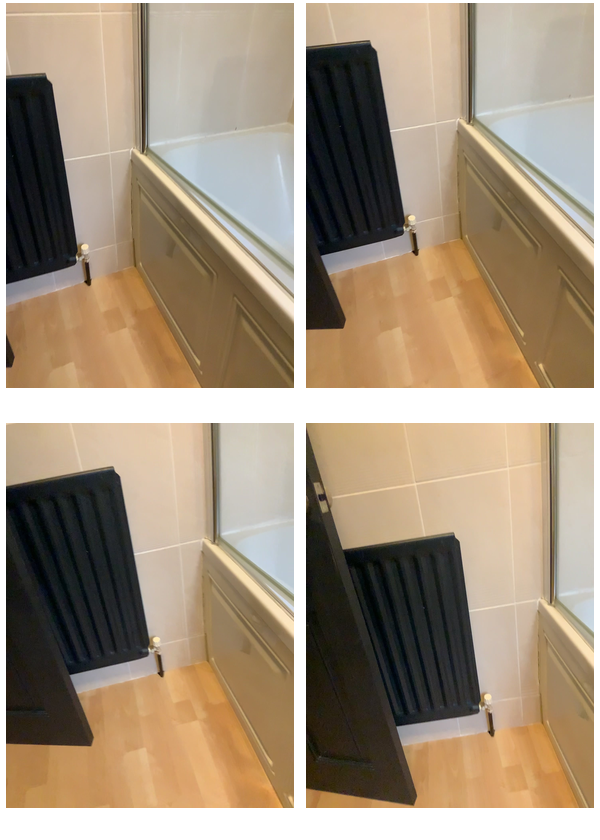Task instruction: Adjust the radiator.
Answer: {"task_instruction": "Adjust the radiator.", "nodes": ["knob", "radiator"], "edges": [{"functional_relationship": "adjust", "object1": "knob", "object2": "radiator", "spatial_relations": ["lower_than", "close"], "is_touching": true}], "action_type": "rotate", "function_type": "parameter_adjustment"}